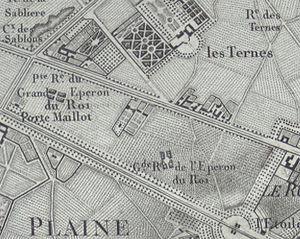
Notice complète Titre
La place Saint-Ferdinand est une place située dans le quartier des Ternes du 17ᵉ arrondissement de Paris.